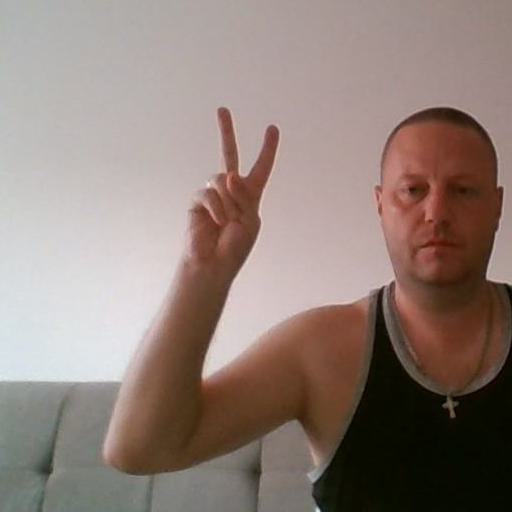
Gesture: peace